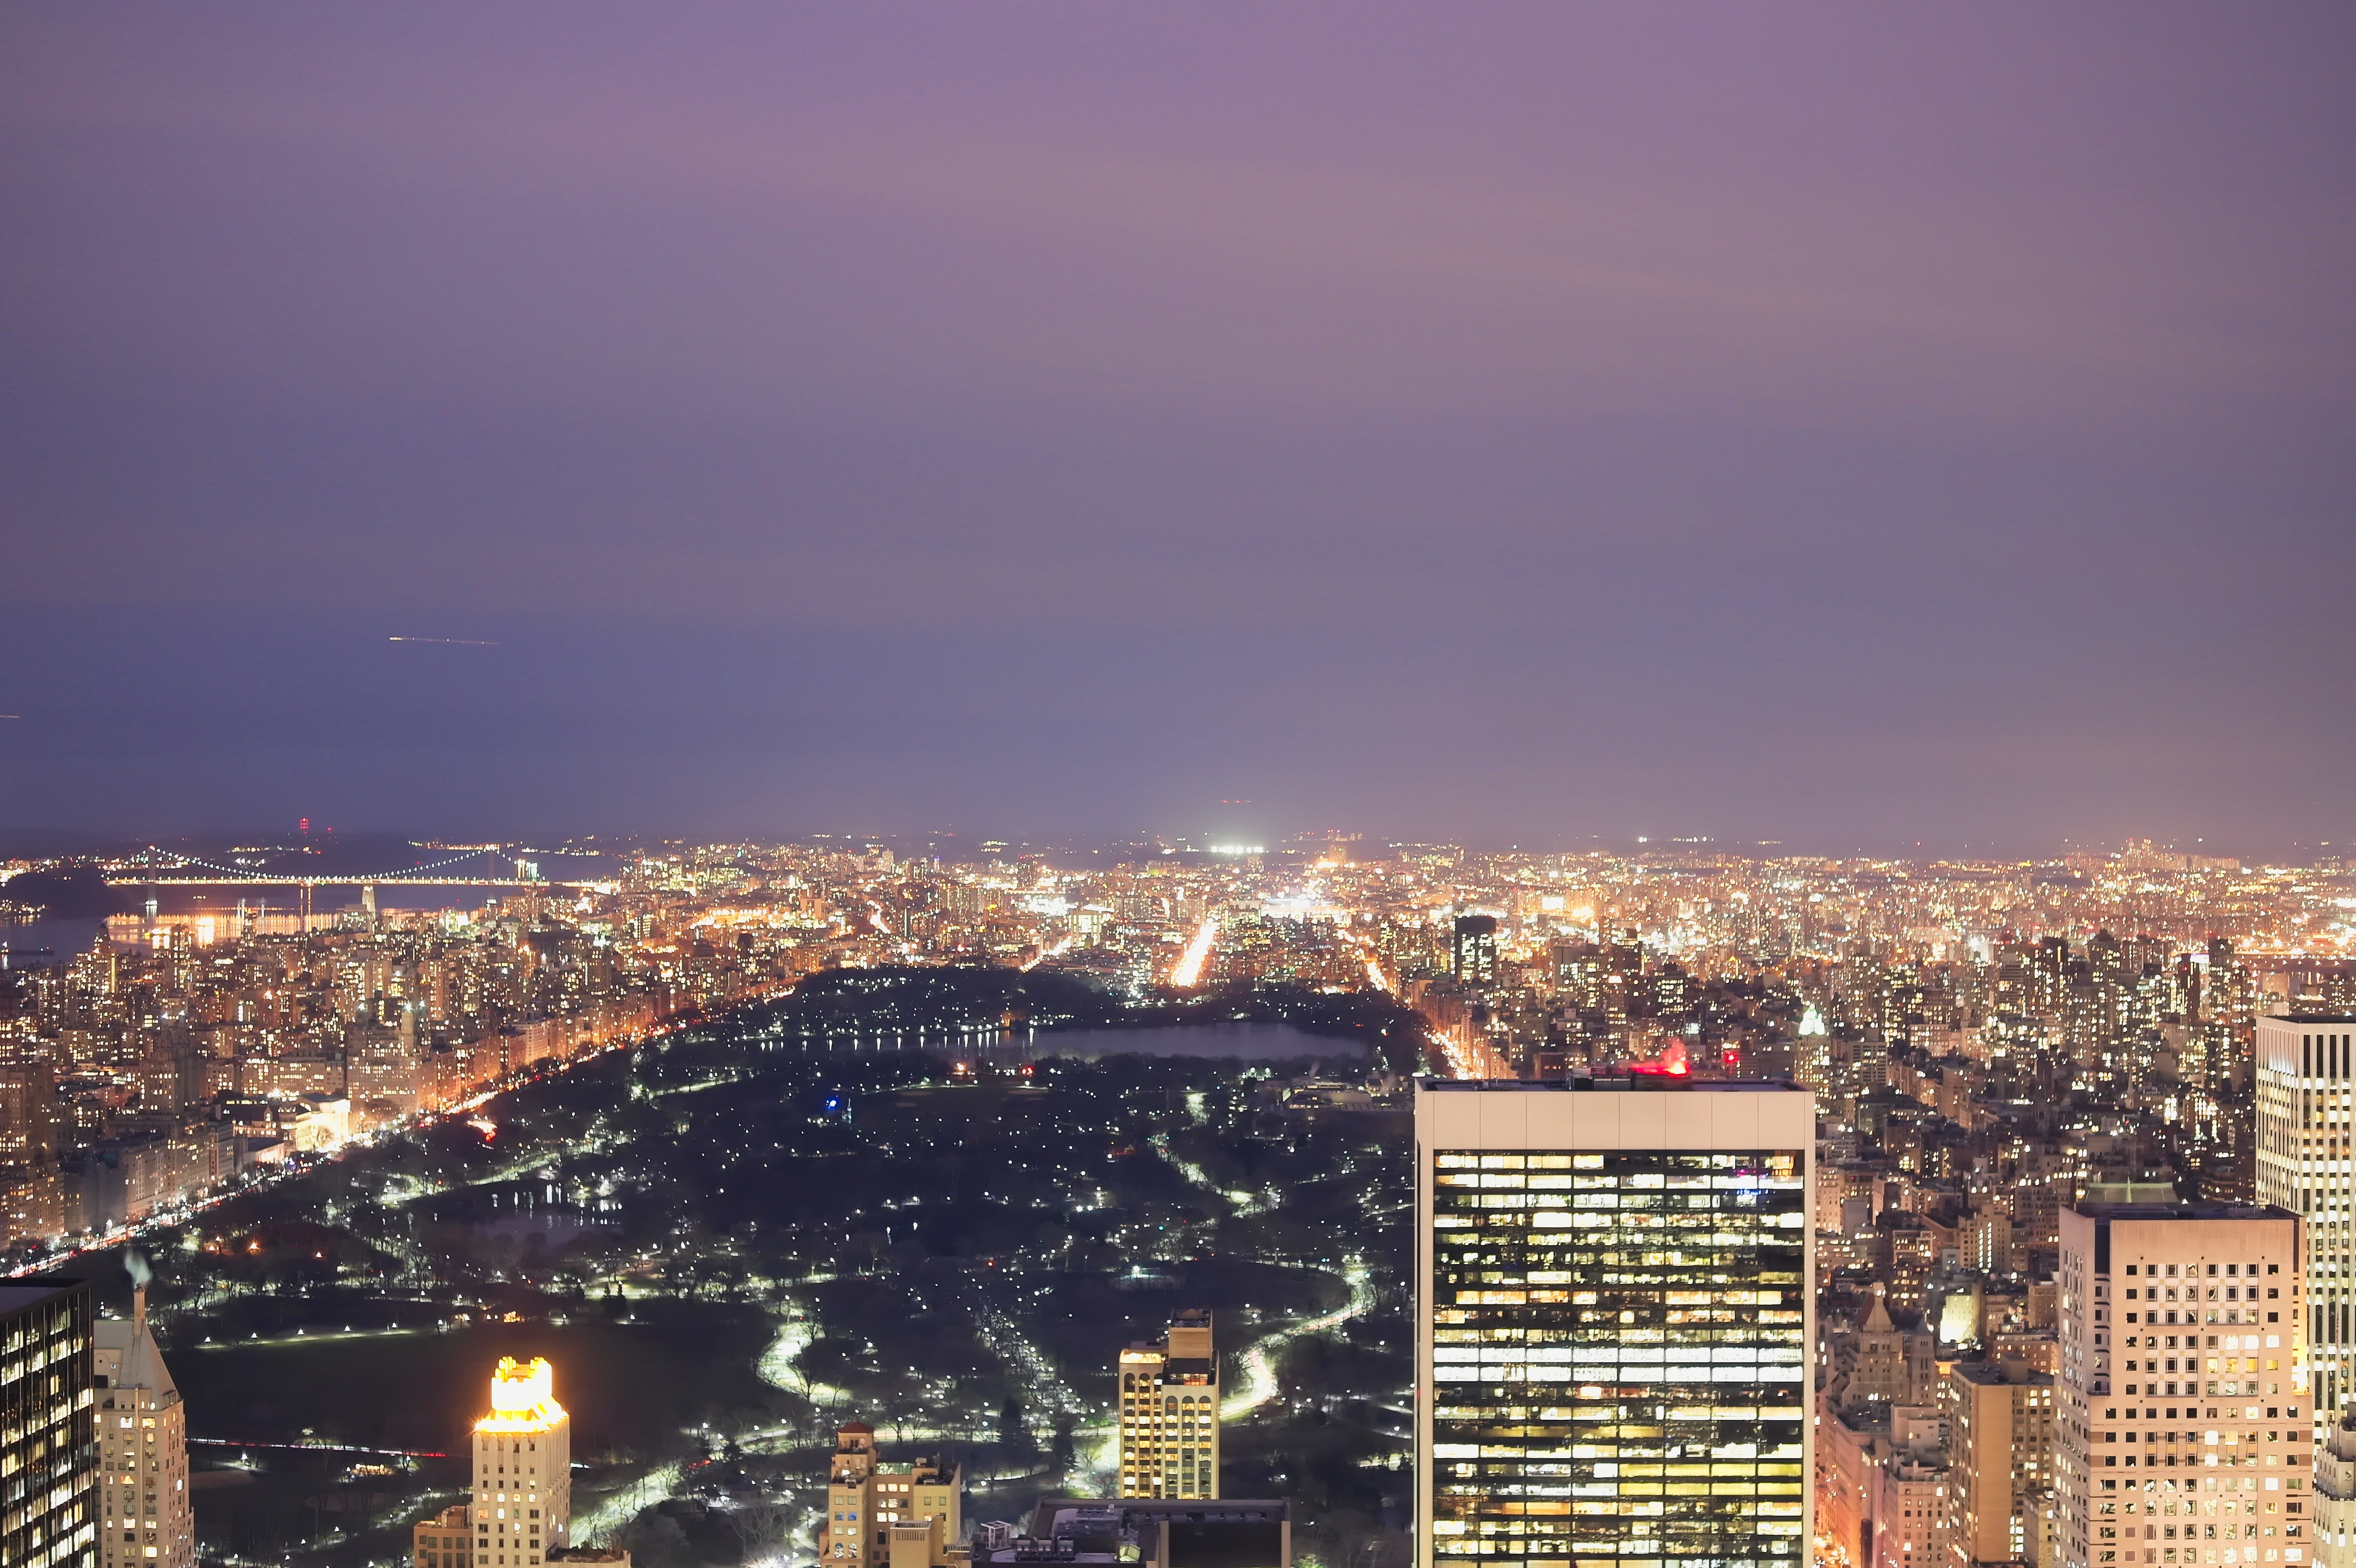
horizon, skyline, night, city, skyscraper, new york, manhattan, new york city, cityscape, panorama, downtown, dusk, evening, tower, nyc, park, usa, america, central park, united states, ny, metropolis, aerial photography, urban area, human settlement, atmosphere of earth, metropolitan area